Cochin International Airport

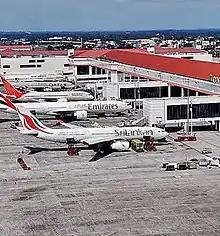
Apron area of Terminal 3 of the airport, with planes from SriLankan Airlines, Emirates, Qatar Airways and Air India.

Cochin International Airport has one 3,445m long runway oriented as 27/09, which can handle Code E planes. It has a full-length parallel taxiway of . The apron comprising 16 stands can accommodate five wide-bodied and eight-narrow bodied aircraft. The runway is spread over the panchayat areas of Nedumbassery, Sreemoolanagaram and Kanjoor.